South Fountain Avenue Historic District

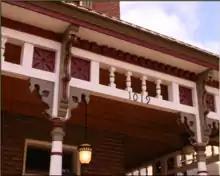
The W.S. Straley House

A number of important business and industry leaders lived along South Fountain, particularly those associated with two of the earliest and most successful early industries: the James Leffel Co. and Whiteley, Fassler & Kelly (later, the Champion Company). Warren Leffel, son of the founder, lived at 704 South Fountain. Francis Bookwalter, vice-president and treasurer, lived at 611. Amos Whiteley, a founder, lived at 509; William N. Whiteley at 1103, Oliver S. Kelly, a founder, lived at 403; his son Oliver W. Kelly lived at 621. Robert Johnson, secretary, lived at 429. Other important residents included Andrew Black, a dry-goods merchant who built Black's Opera House (353 S. Fountain), William D. Bayley, owner of the William Bayley Co. (521 S. Fountain), James Johnson Jr., leading attorney and mayor in 1895 (563 S. Fountain), Hector Urquhart, owner and president of the Springfield Baking Co. (1025 S. Fountain) and Edward W. Simpson, fire chief from 1885 to 1904 and owner of Simpson Lumber Co. (705 S. Fountain).